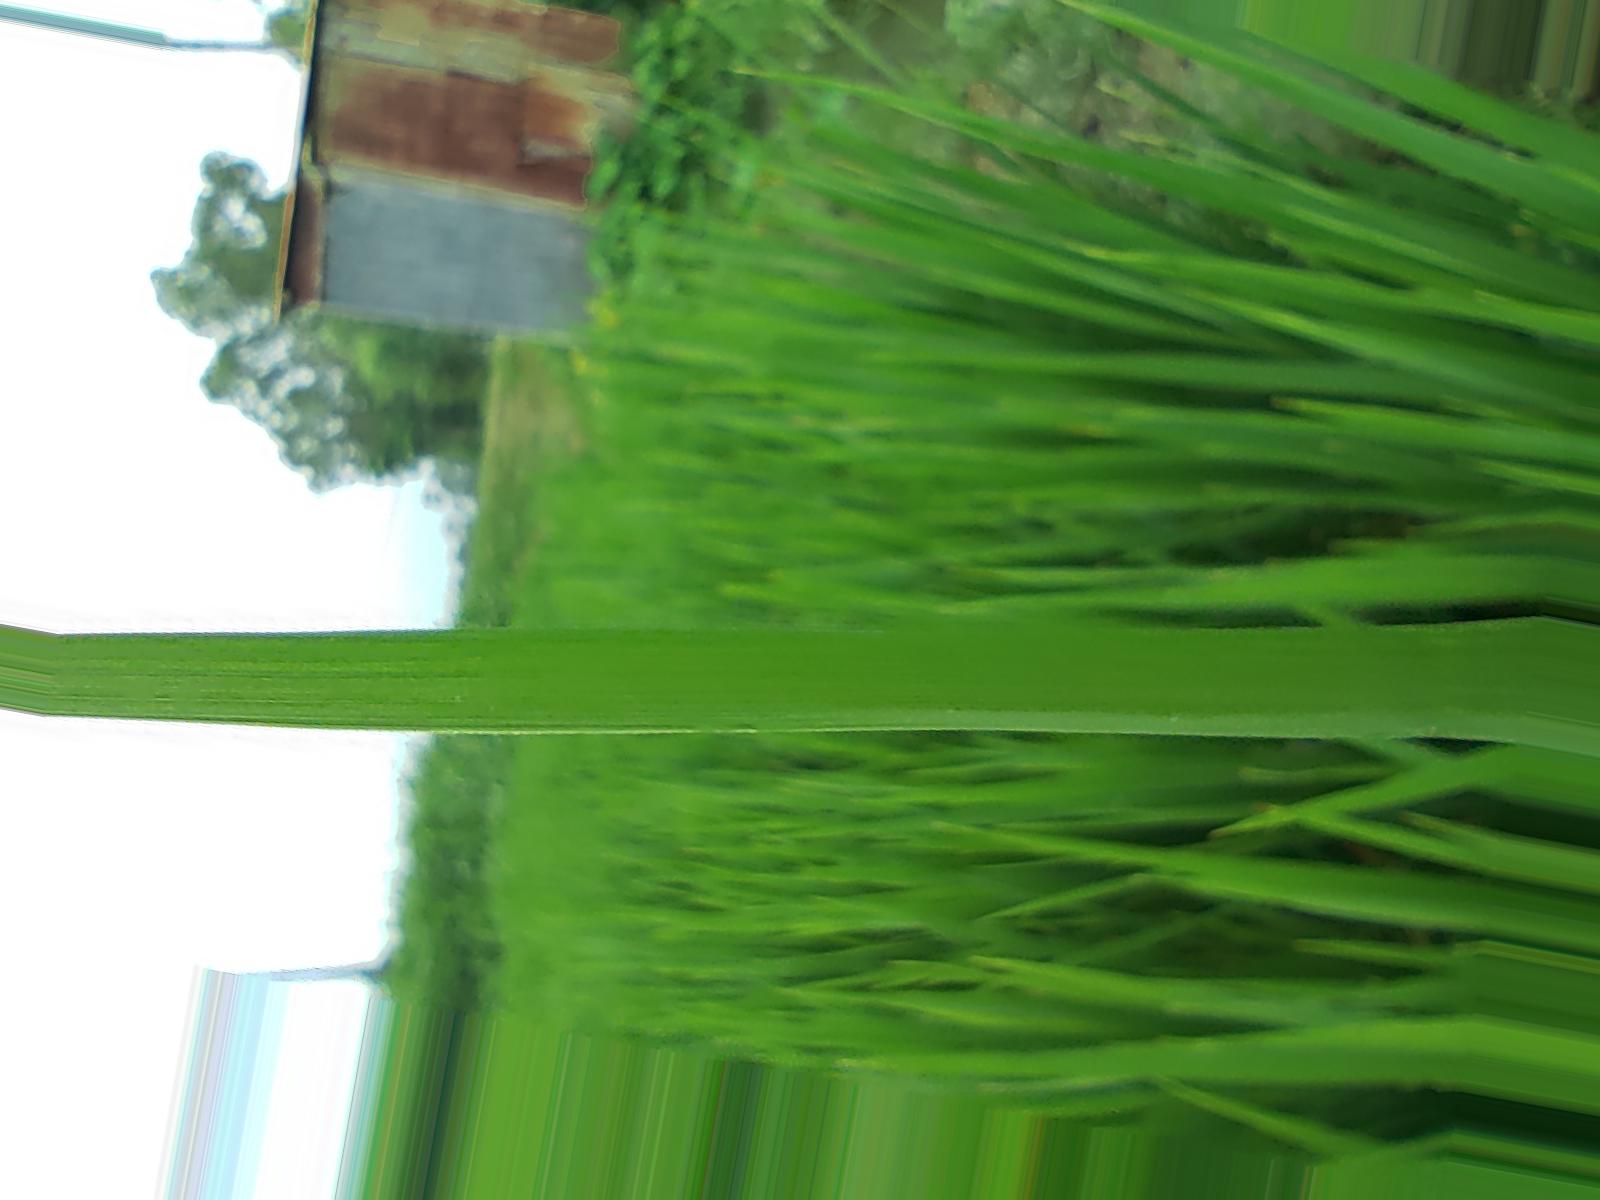
Nhãn: Healthy